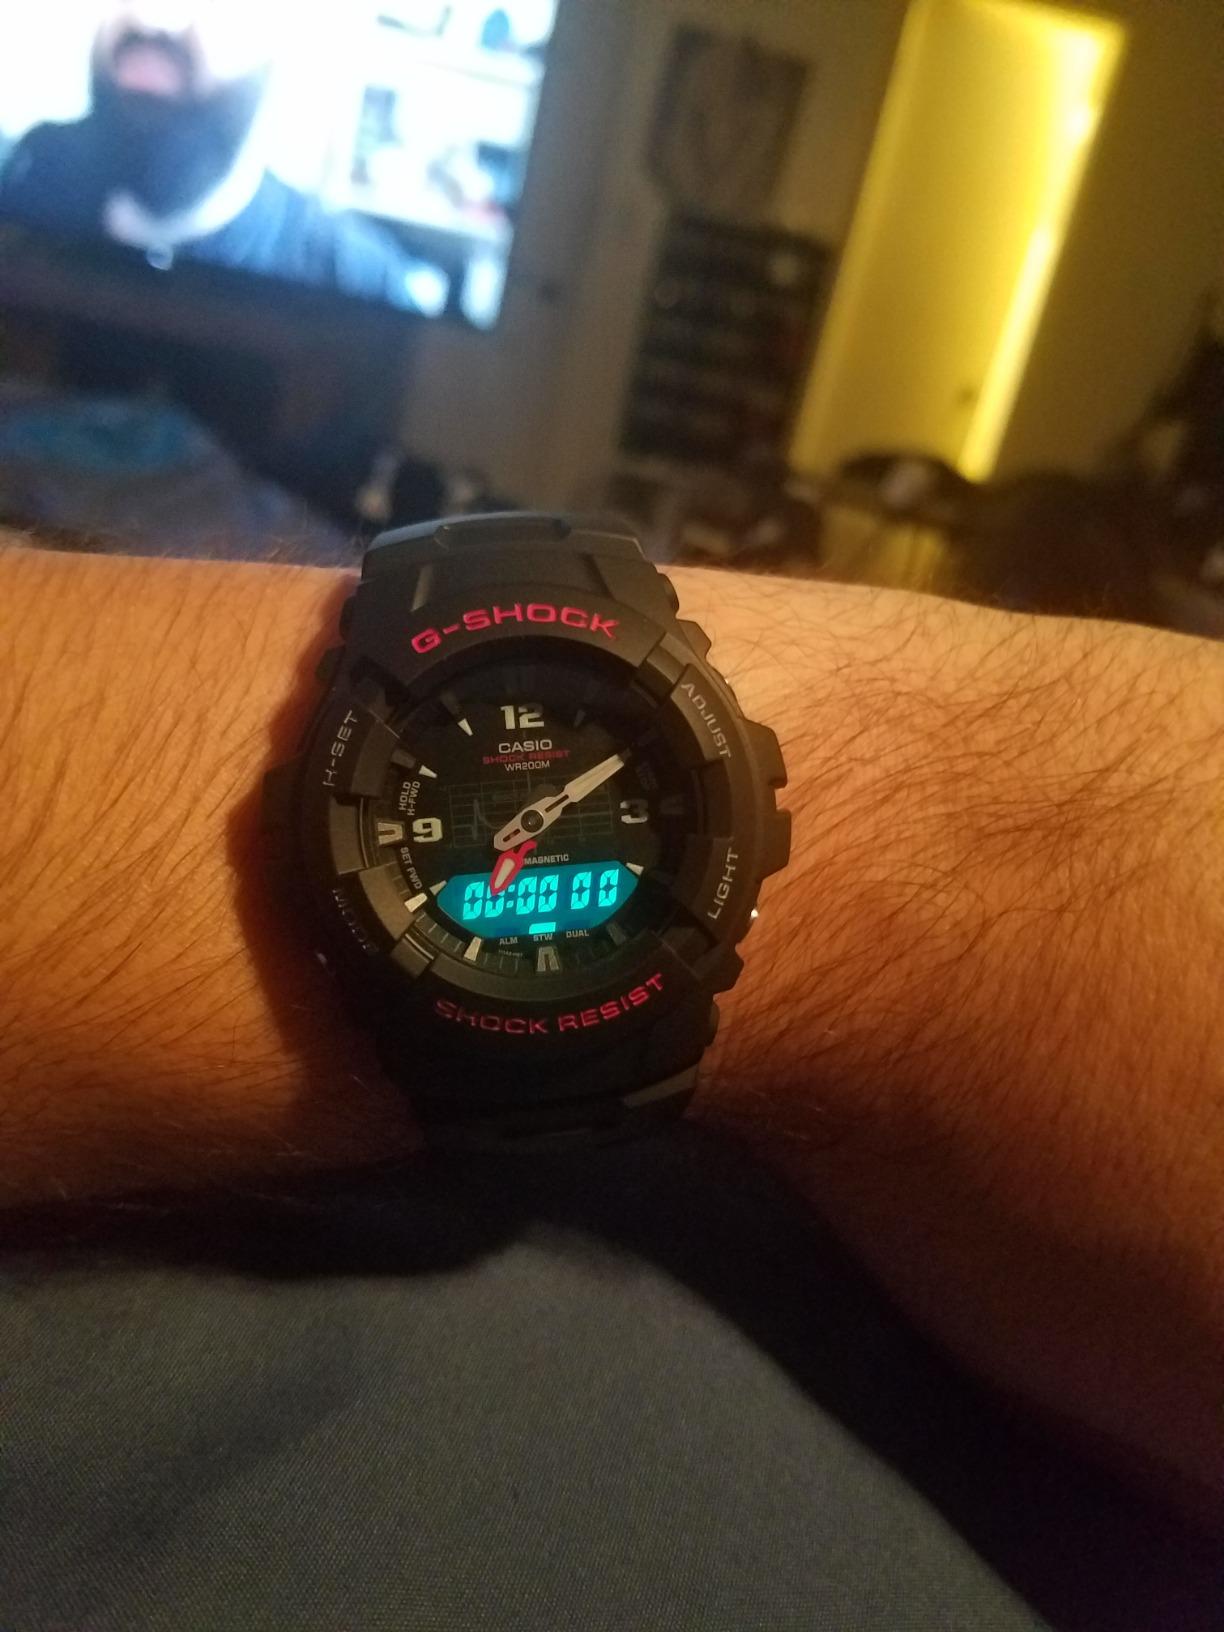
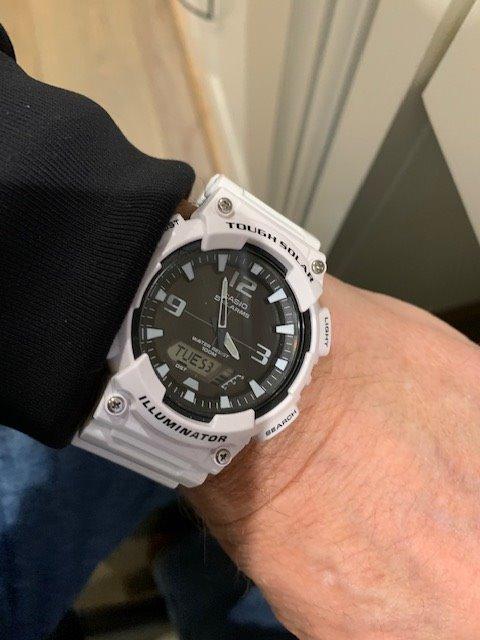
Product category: accessories_watch
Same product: no